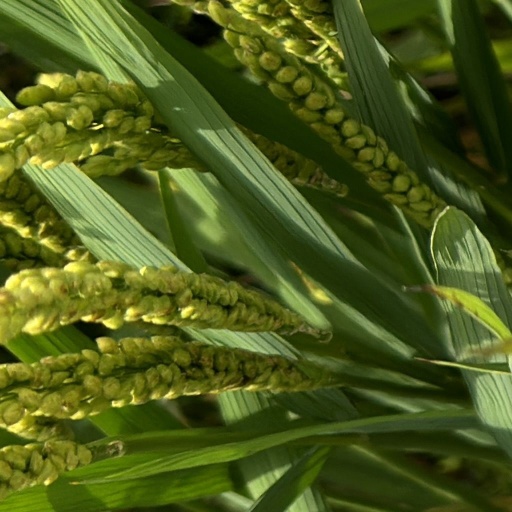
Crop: rice